Sviatoshyn

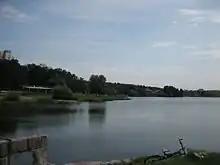
Sviatoshyn Pond

In contrast to English speaking countries, the names of a city's suburbs in Ukraine, that belong to city councils areas, do not have so strict spelling rules, because their name do not play any significant roles in an official city's division to local districts (raions) or in the postal system.